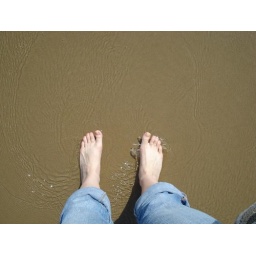
my feet in the sand of pismo beach